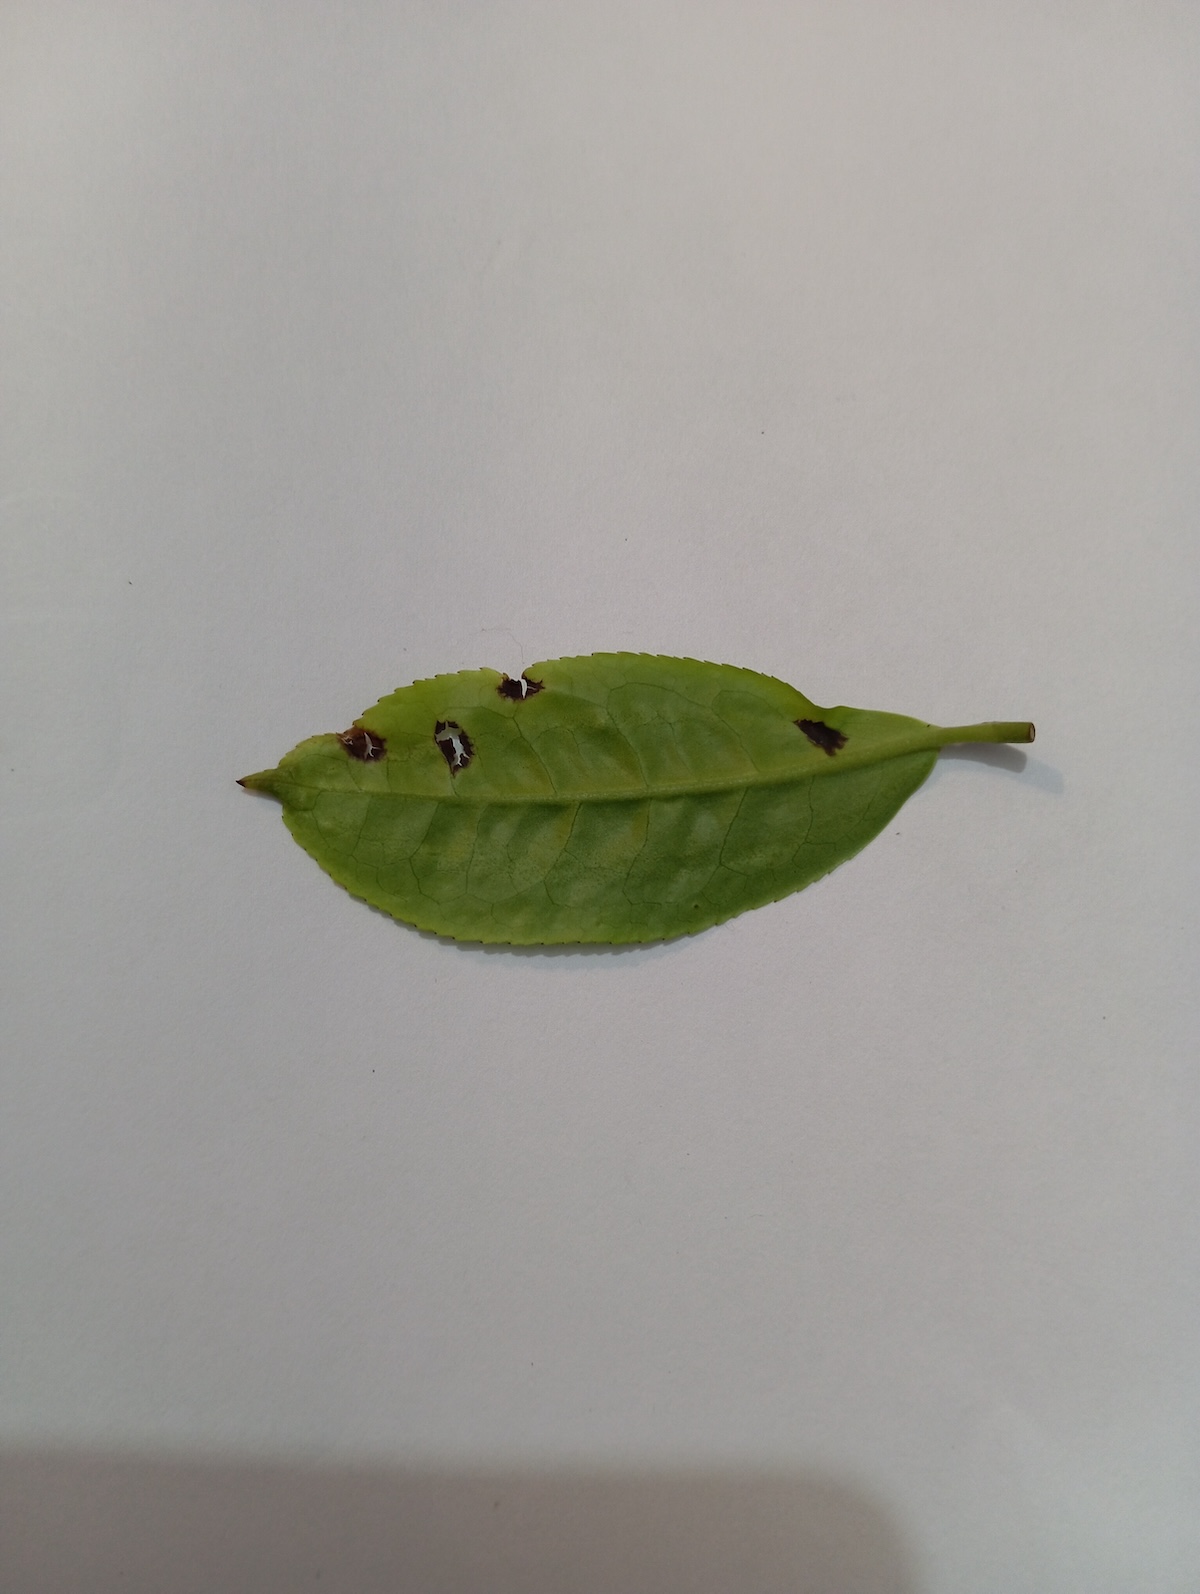
Label: Green mirid bug